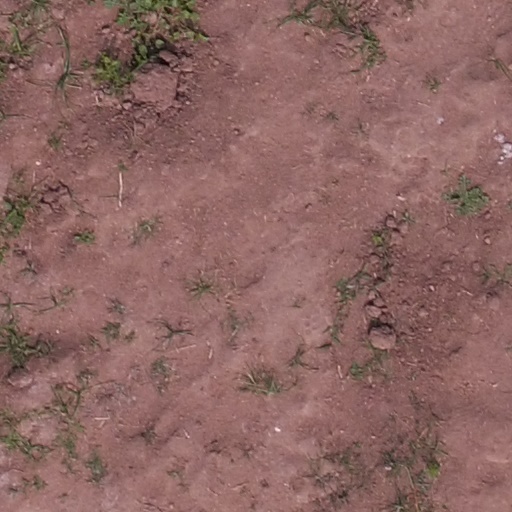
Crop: maize; corn